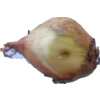
Label: onion